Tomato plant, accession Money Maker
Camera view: vertical (180 deg); turntable rotation: 180 degrees
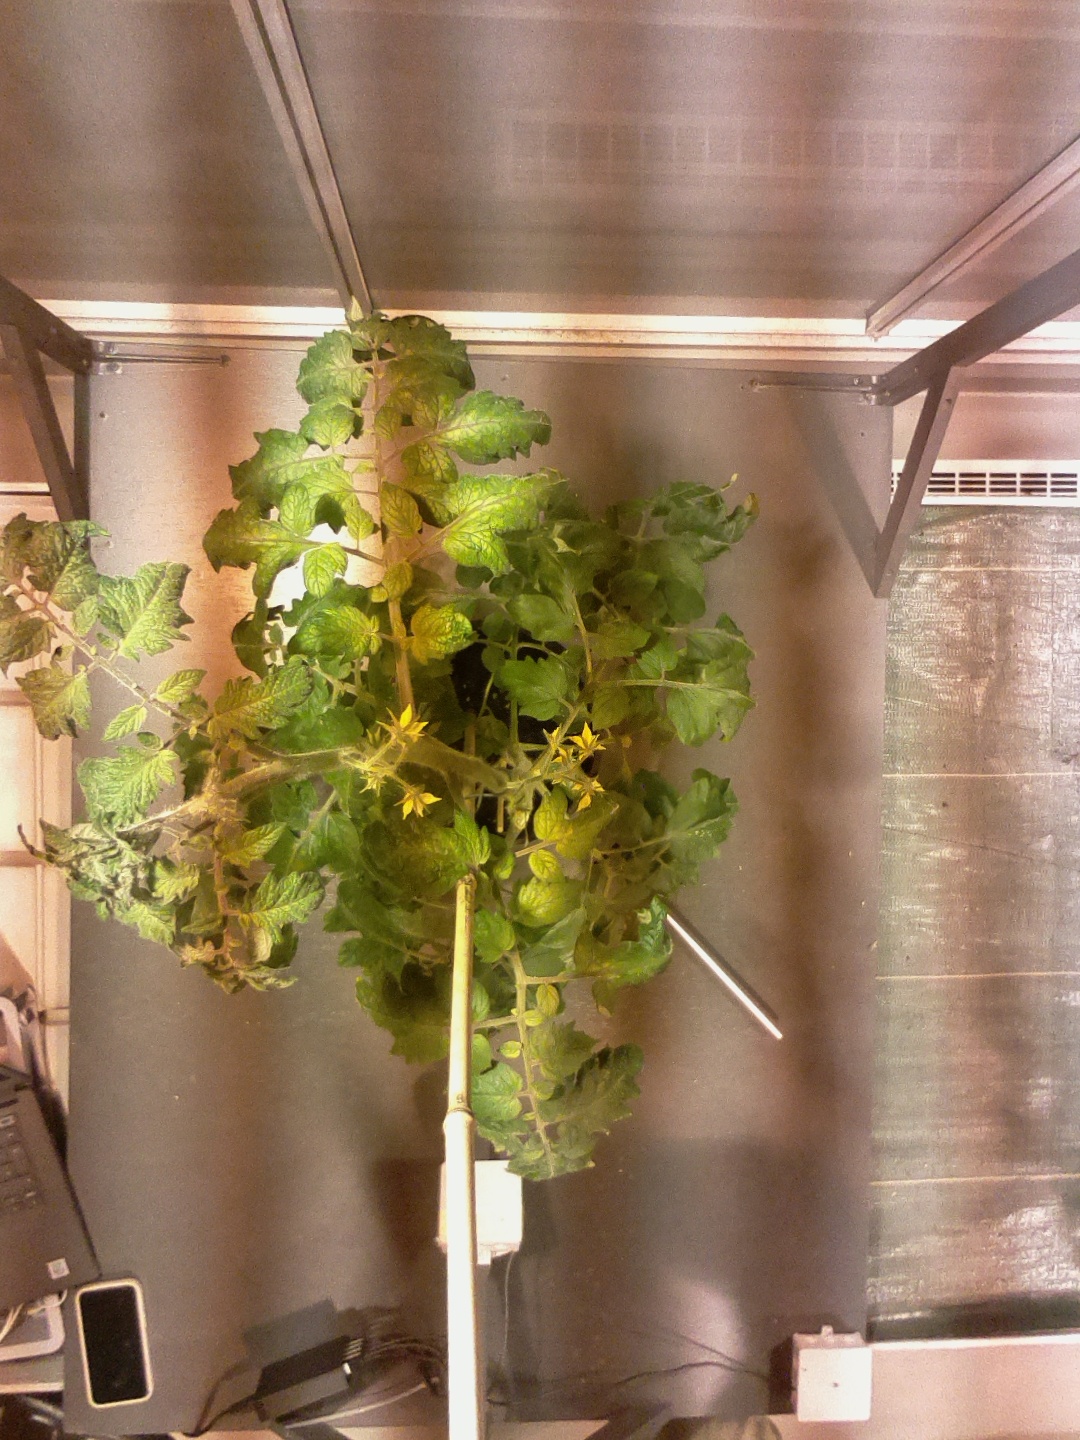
BBCH growth stage 69: End of flowering, 90%-100% of flowers open, more petals falling